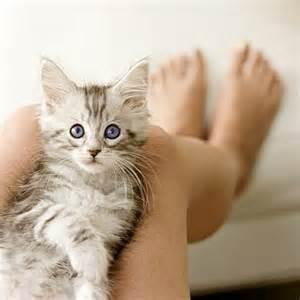
cat